Frank Tashlin

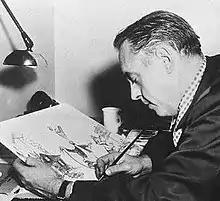

Frank Tashlin (born Francis Fredrick von Taschlein, February 19, 1913 – May 5, 1972), also known as Tish Tash and Frank Tash, was an American animator and filmmaker. He was best known for his work on the "Looney Tunes" and "Merrie Melodies" series of animated shorts for Warner Bros., as well as his work as a director of live-action comedy films.